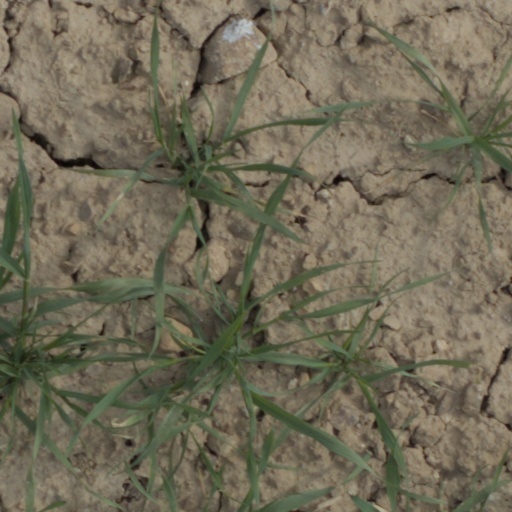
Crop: wheat